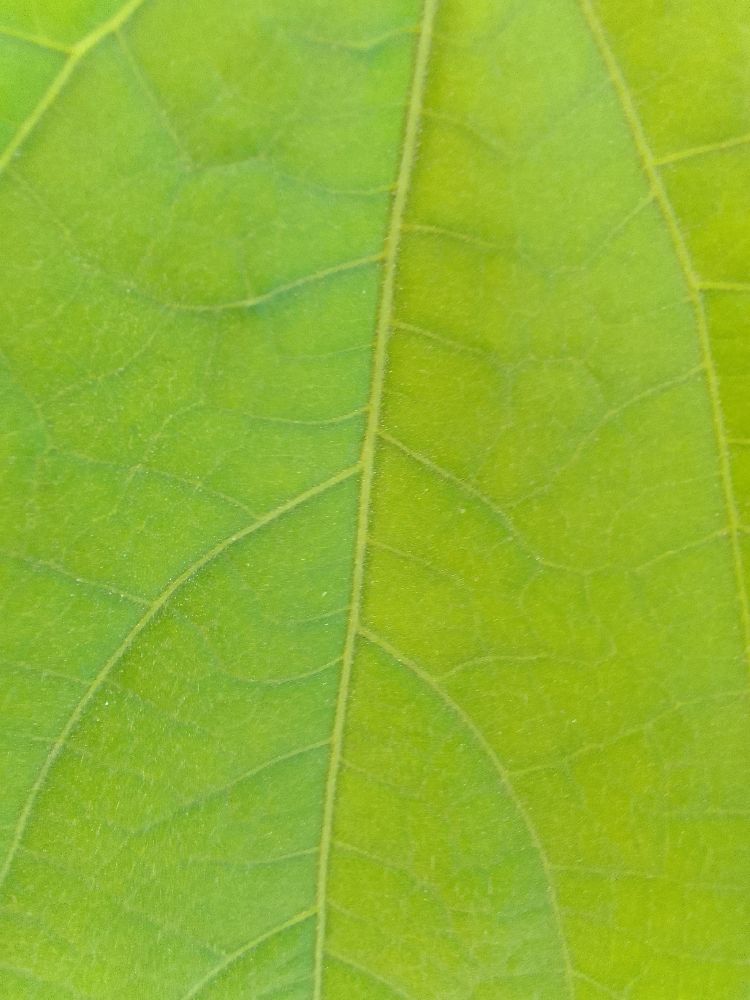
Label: healthy